Maurice Hinchey

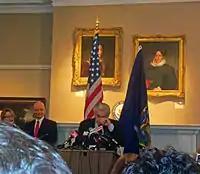
A man at a lectern with his hand to his face. Behind him are the United States and New York flags and a wall with portrait paintings

In December 1994, Hinchey was issued a summons after X-ray machines at Washington National Airport found a loaded .32-caliber handgun in his carry-on luggage before he boarded a flight. Hinchey claims to have forgotten the handgun was in his luggage. He pleaded no contest and was fined.